L1A1 Self-Loading Rifle

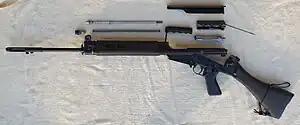
A British L1A1 field stripped

The L1A1 and other inch-pattern derivatives trace their lineage back to the Allied Rifle Commission of the 1950s, whose intention was to introduce a single rifle and cartridge that would serve as standard issue for all NATO countries. They originally adopted the Rifle No. 9 Mk 1 chambered for a 7mm intermediate cartridge. To meet this plan and strengthen ties with the United States, the United Kingdom soon dropped the No.9 rifle in favor of the Belgian FAL chambered for the newly proposed American 7.62×51mm cartridge. Based on Canada's experiments with the FAL that led to the C1A1, the United Kingdom and Australia adopted the L1A1 (or "Self-Loading Rifle") as their new service rifle in 1954.